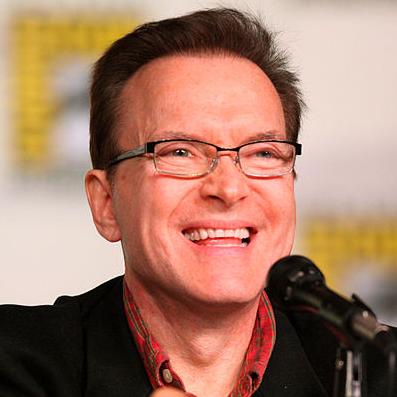
Age: 59